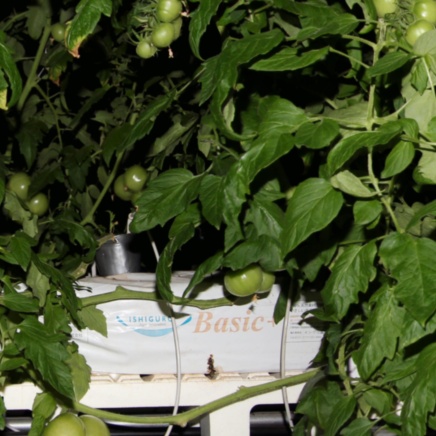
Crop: tomato